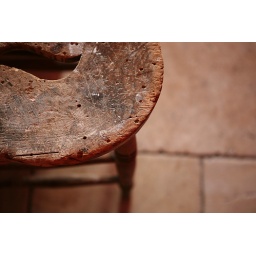
Dad used this old wooden stool as a workbench, I've put it around the kitchen table.